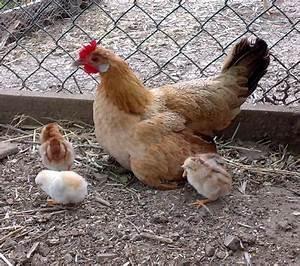
chicken